South Russian State Polytechnic University

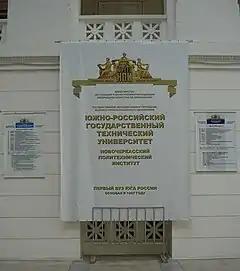
The first university in the south of Russia

In the twenty-first century, at the right entrance to the territory of the university, a checkpoint and a chapel were built in honor of the patroness of all students – the holy great martyr Tatiana.